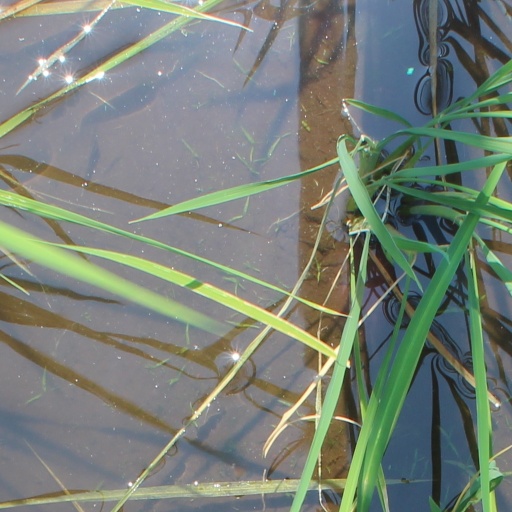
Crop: rice